Steins;Gate

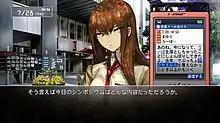
A screenshot outside with Kurisu in the center foreground and a mobile phone on the right. Kurisu has long brown hair and is wearing a collared shirt with a red tie and a brown jacket on top. She has a slightly annoyed expression on her face. The mobile phone on the right is displaying text with some characters in blue and underlined. The current date in the game's world is displayed in the top left corner. A translucent text box at the bottom displays text.

"Steins;Gate"s gameplay requires little interaction from the player as most of the duration of the game is spent reading the text that appears on the screen, which represents either the dialogue between the various characters or the thoughts of the protagonist. Like many other visual novels, there are specific points in "Steins;Gate" where the user is given a choice to affect the direction of the game. For these decision points, "Steins;Gate" presents the user with the system. When the player receives a phone call, the player can choose to answer or ignore the call. Incoming text messages have specific words underlined and highlighted in blue, much like a hyperlink on a browser, which the player can select to reply to the text message. Most phone calls or text messages do not require a response, though there are certain points in the game where the player is required to take action. Depending on the player's choices of how to respond to these phone calls and text messages, the plot will progress in a specific direction.